DL Hall

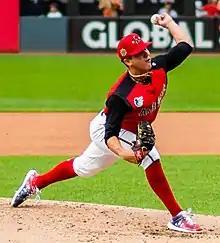
Hall pitching in the 2019 All-Star Futures Game

Dayton Lane Hall (born September 19, 1998) is an American professional baseball pitcher for the Milwaukee Brewers of Major League Baseball (MLB). He has previously played in MLB for the Baltimore Orioles.